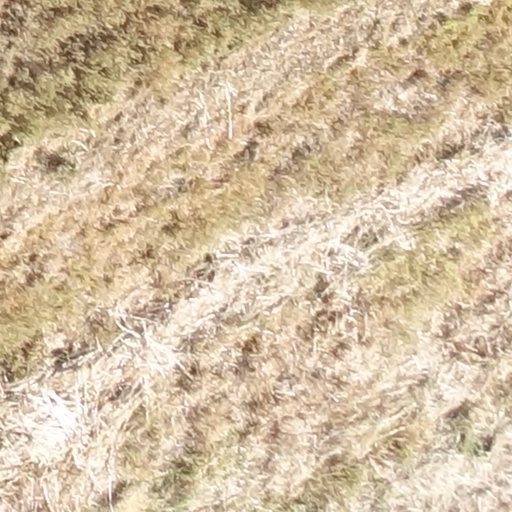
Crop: sorghum